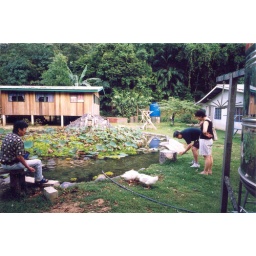
not all in this picture, but two geese, two turkeys, various chickens &amp;amp; and baby chicks, two roosters, plus enough fish